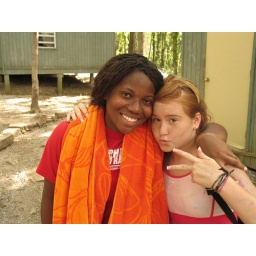
Amanda and Samantha pose in Treehouse Village on their way to the ball field during free time.